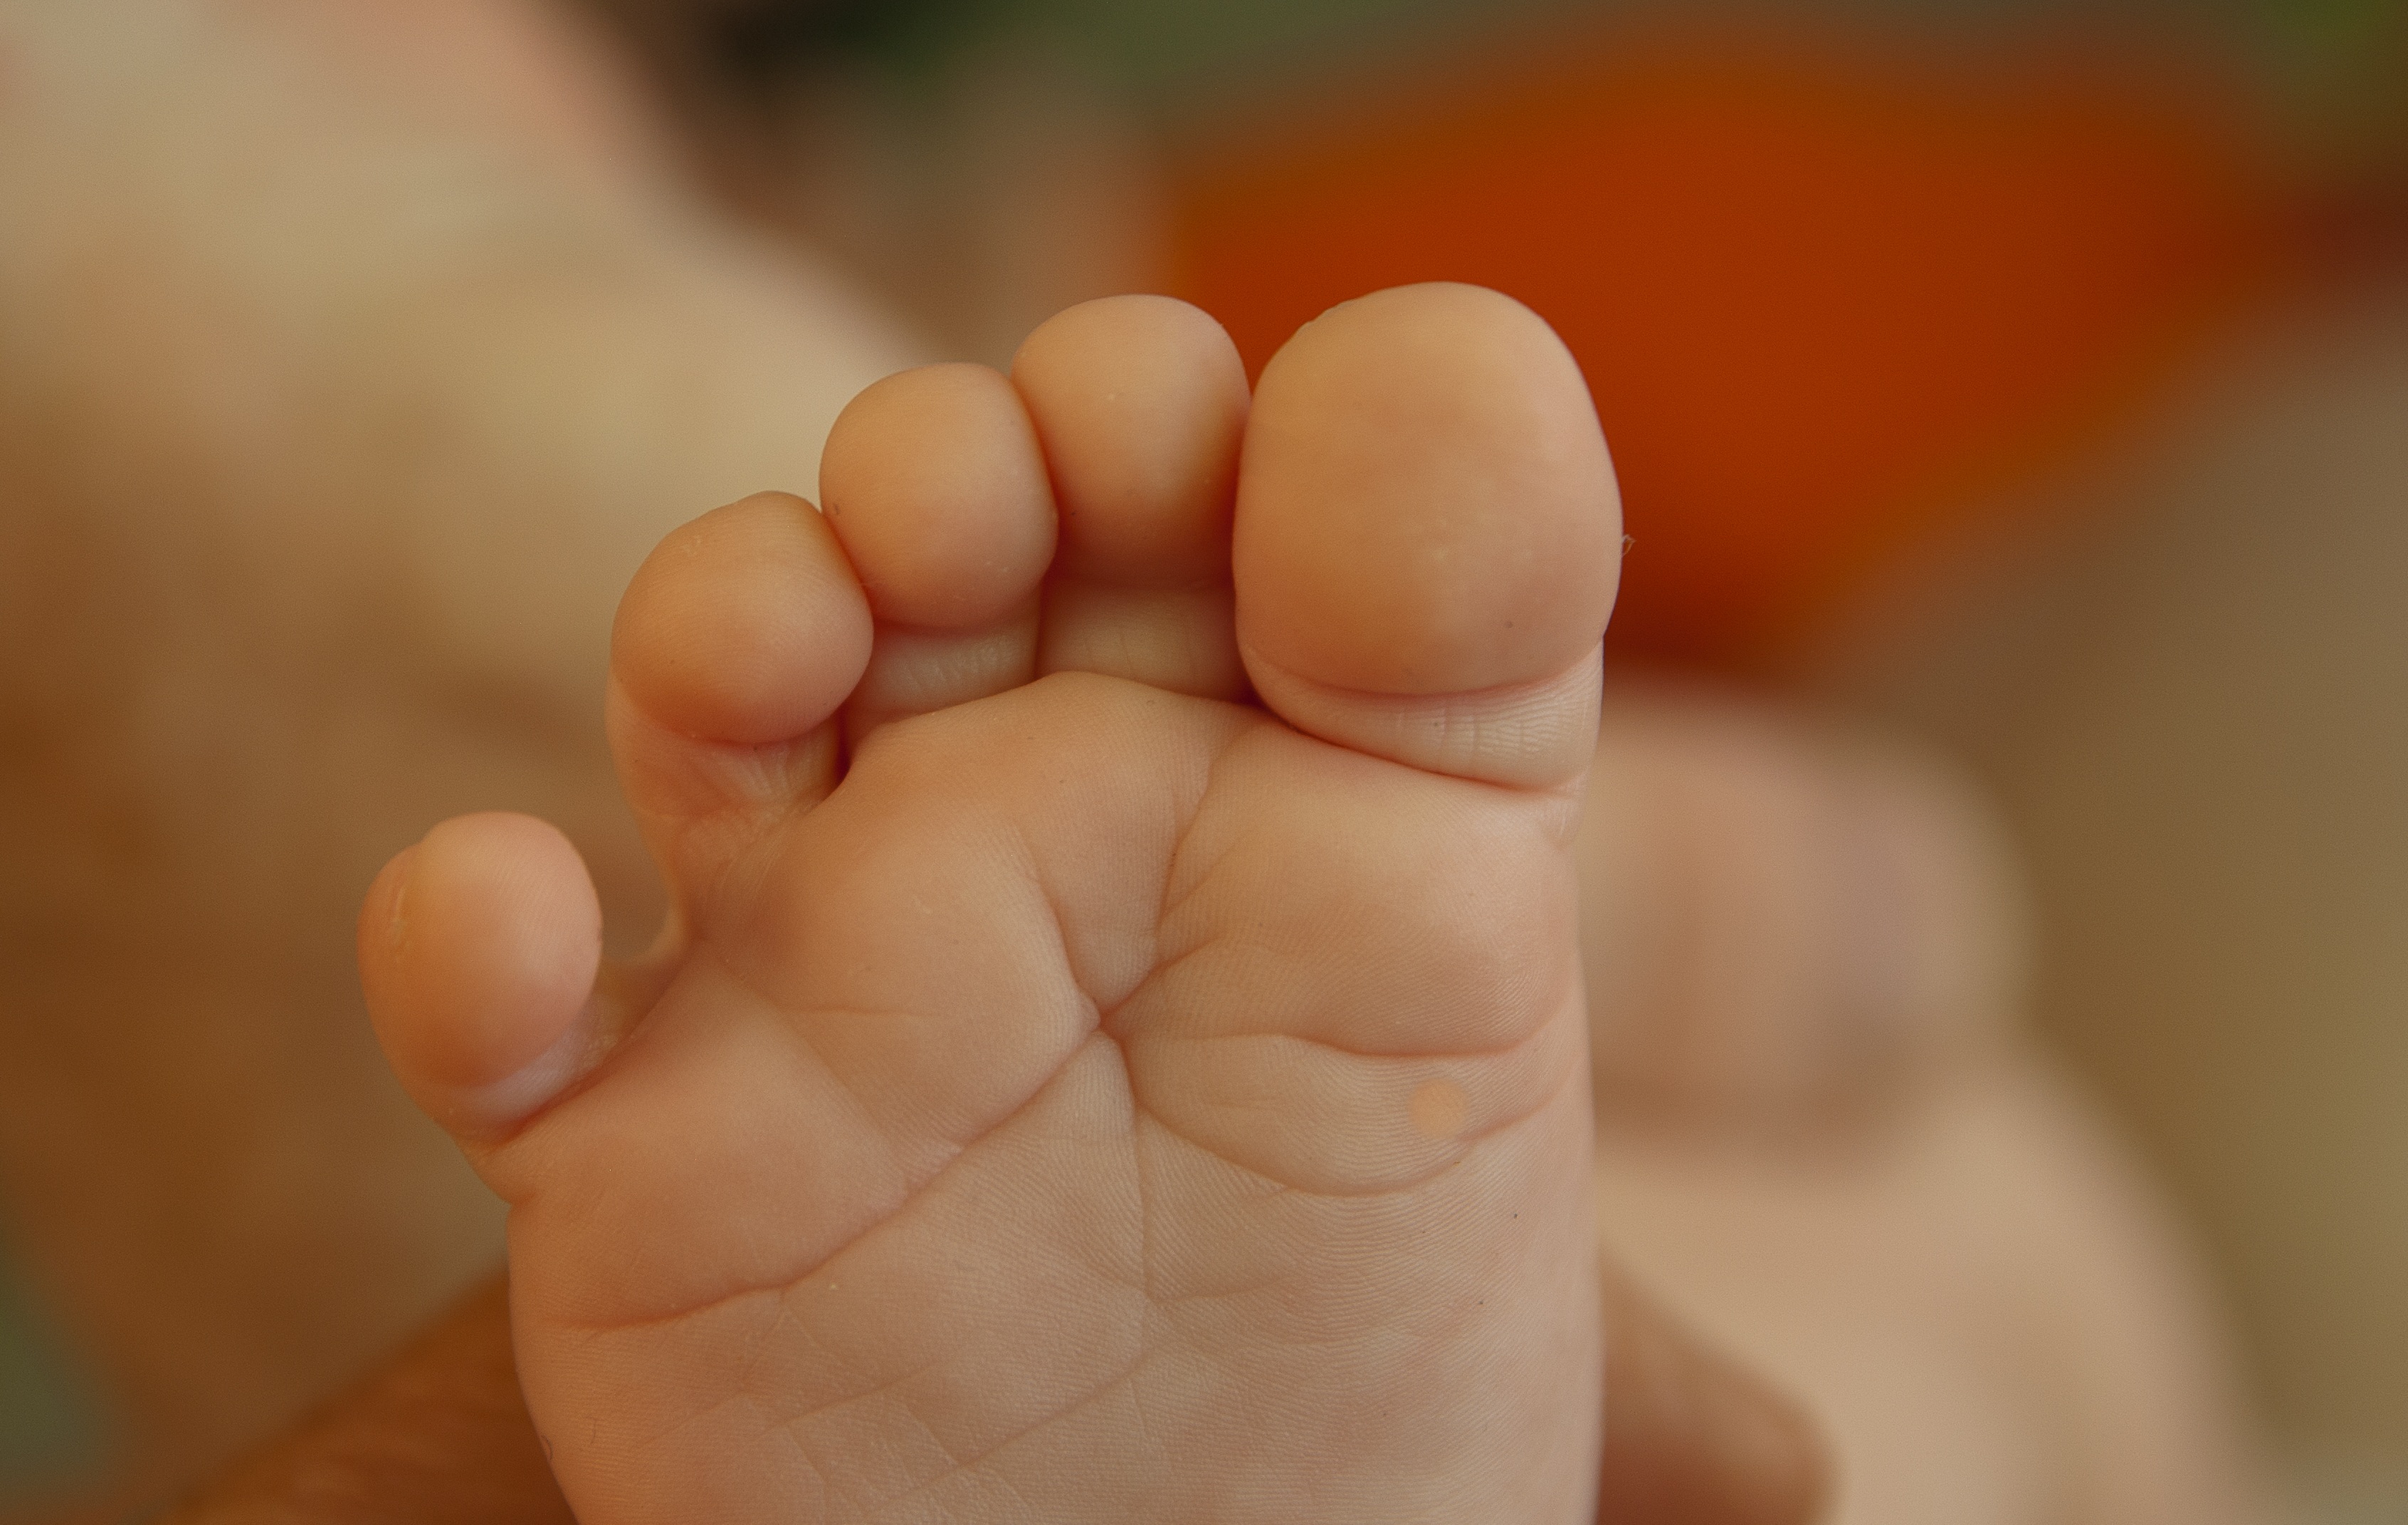
hand, leg, finger, foot, child, nail, baby, mouth, close up, human body, nose, toes, infant, eye, skin, organ, toe, macro photography, sense